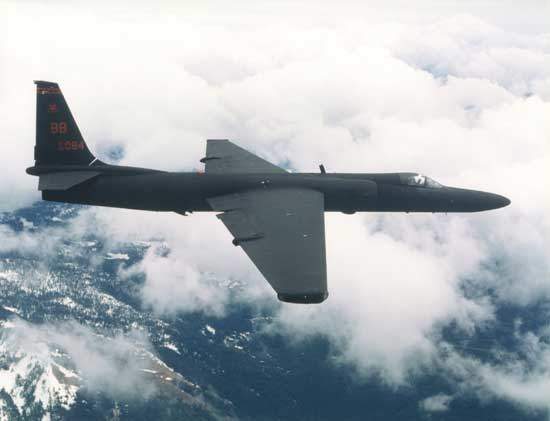
Vehicle type: Planes